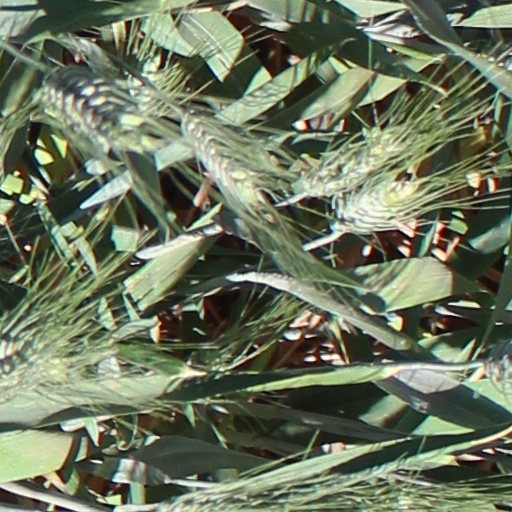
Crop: wheat